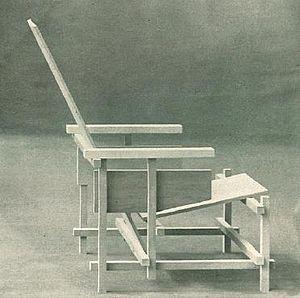
La chaise rouge et bleue, ou chaise Rietveld est une chaise dessinée par Gerrit Rietveld en 1917-1923 pour son nouveau magasin d'ameublement. Ce siège constitue une des premières explorations du mouvement artistique De Stijl et de l'esthétique néoplastique dans les trois dimensions, bouleversant l'histoire du mobilier, comme celle de l'architecture.